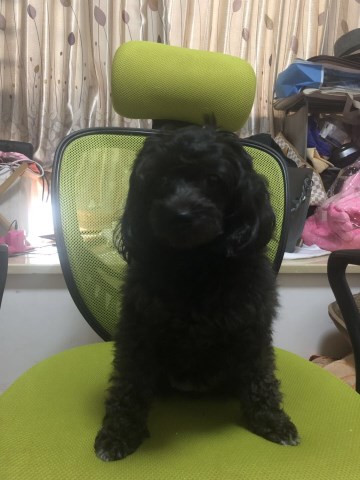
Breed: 2925-n000114-toy_poodle